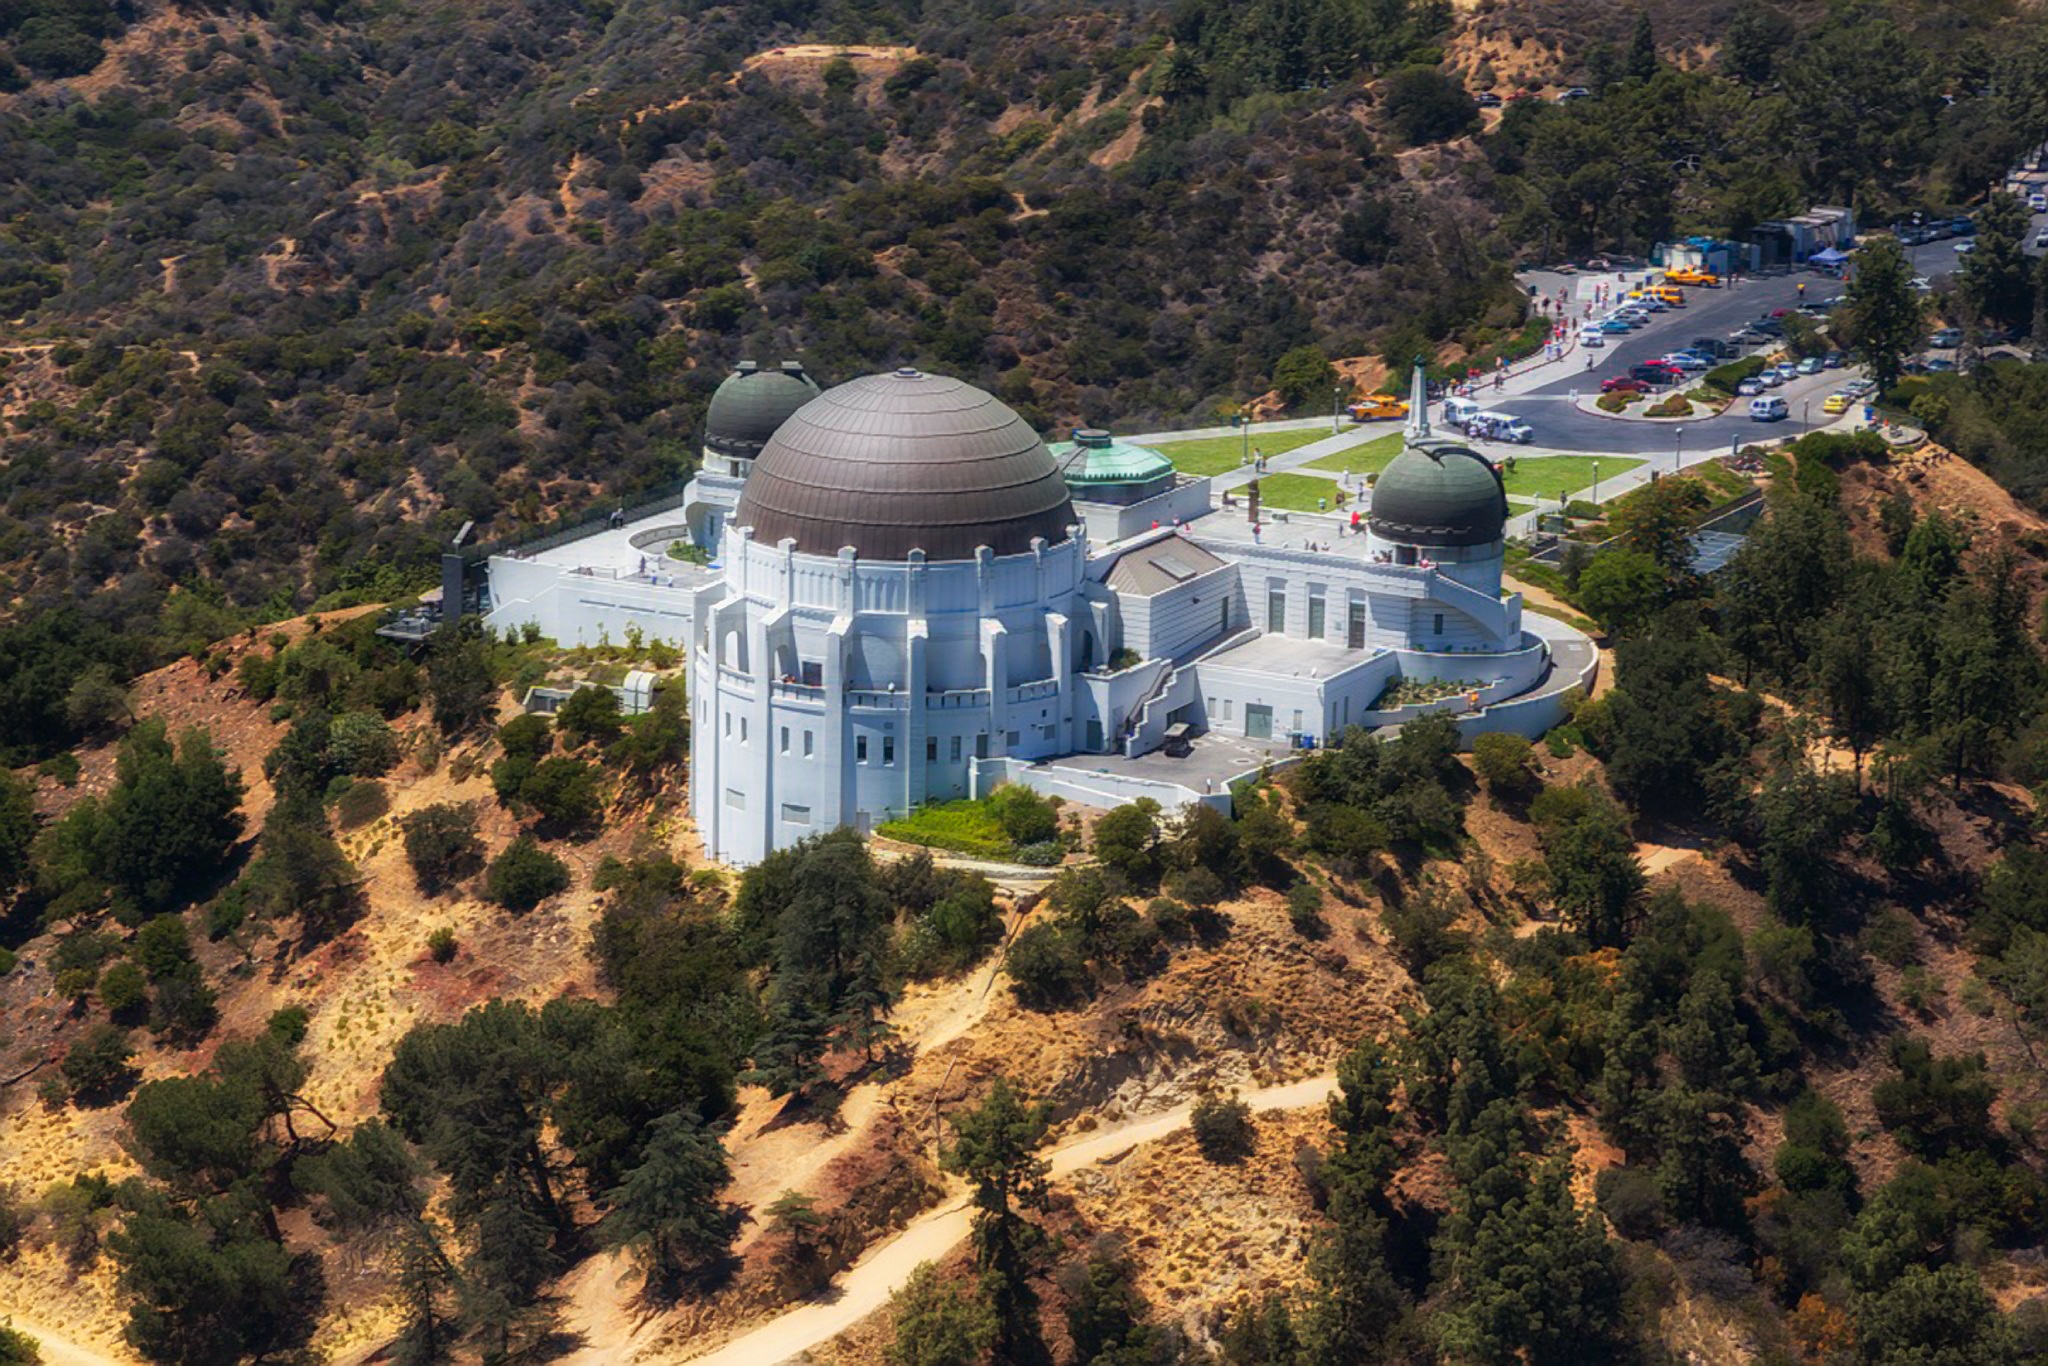
landscape, building, tower, landmark, california, aerial view, griffith observatory, astronomy, monastery, estate, los angeles, bird's eye view, aerial photography